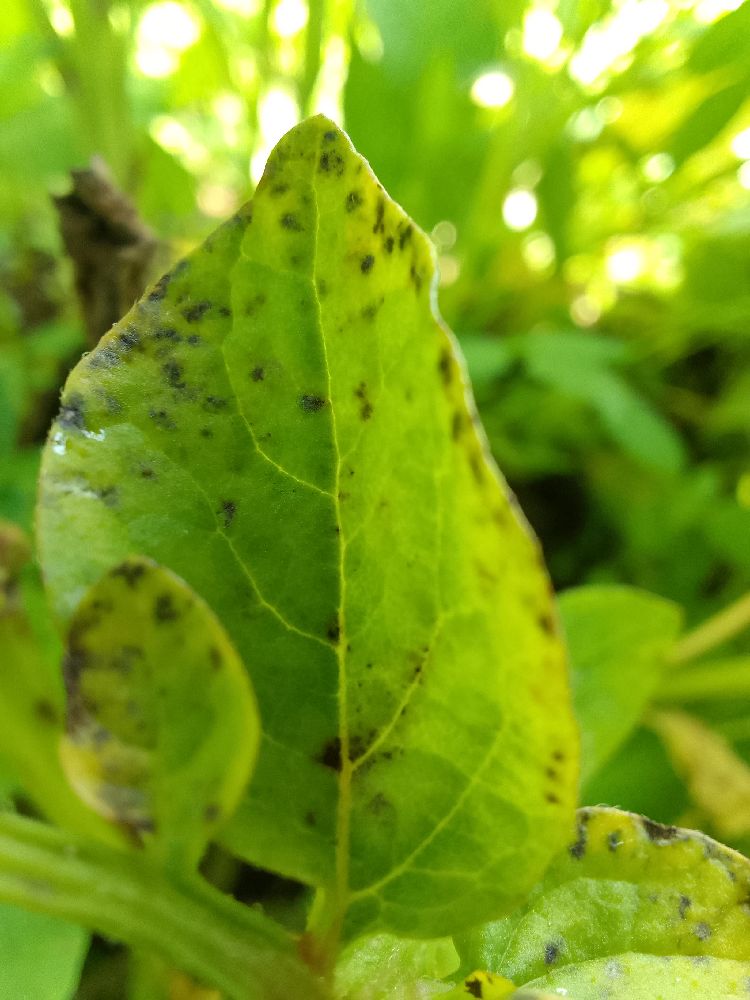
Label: Early blight